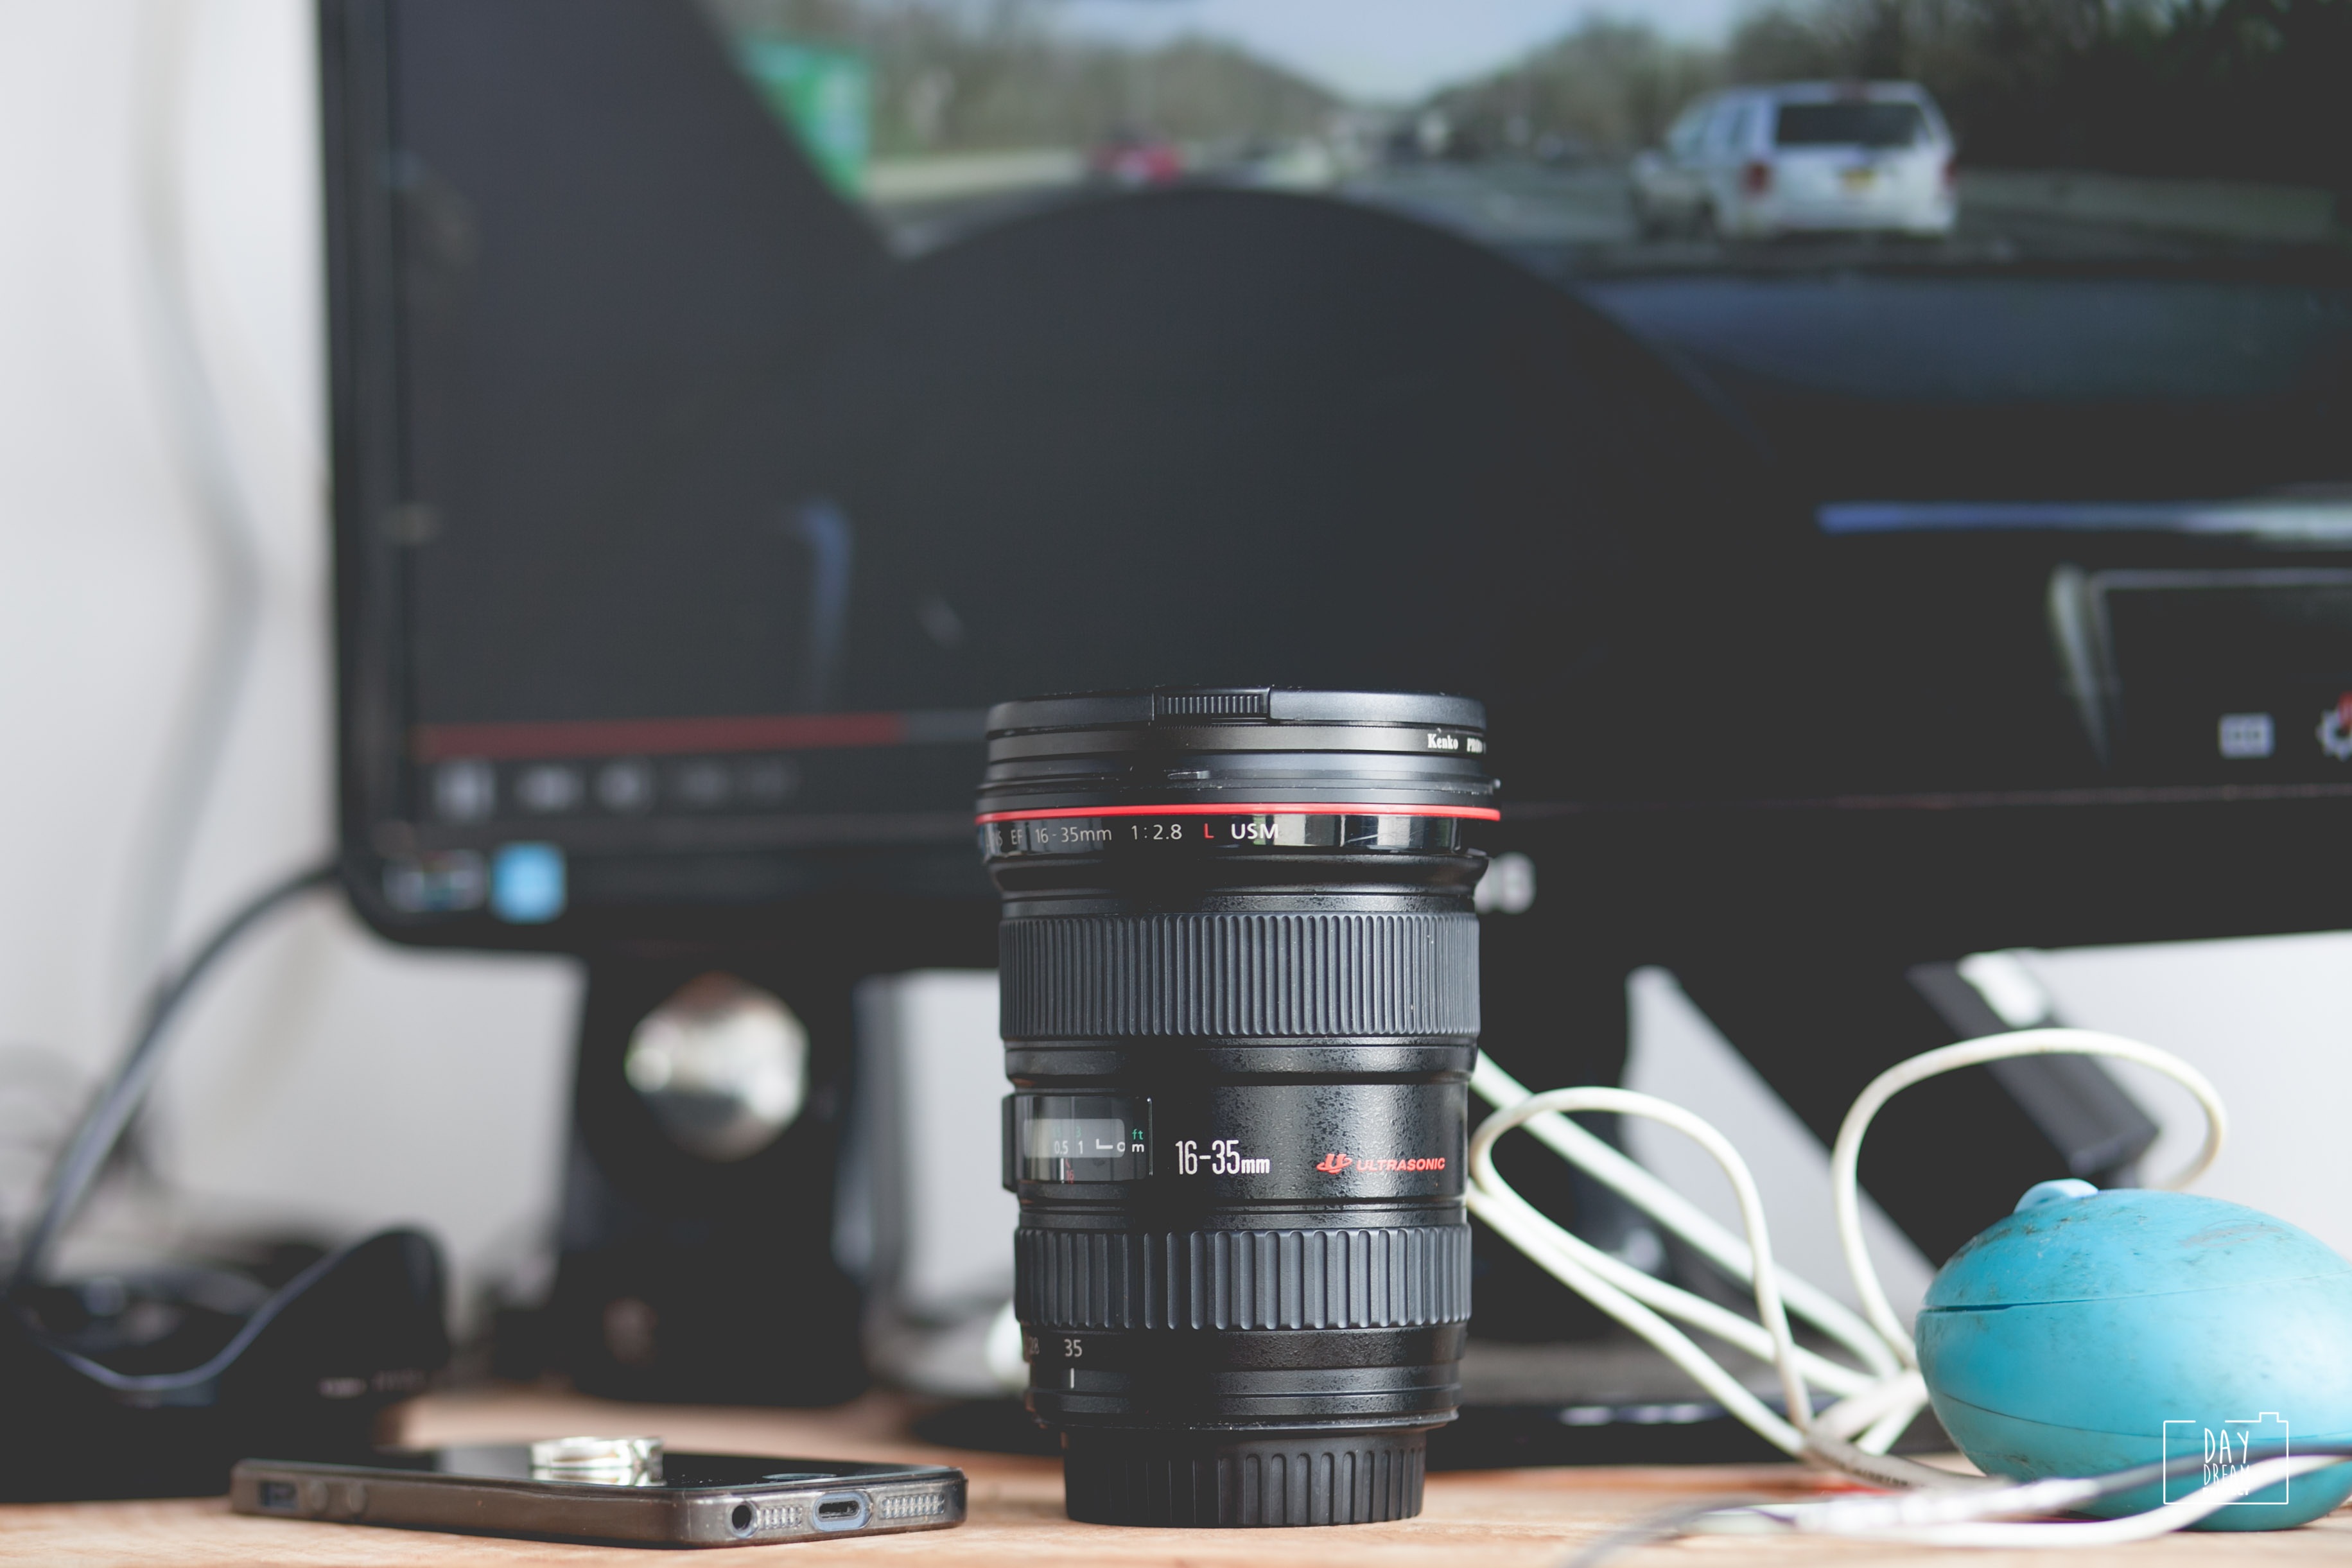
camera, photography, canon, reflex camera, digital camera, camera lens, lenses, single lens reflex camera, cameras optics